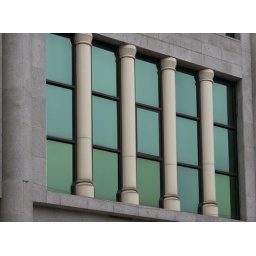
Columns and green glass in Beijing